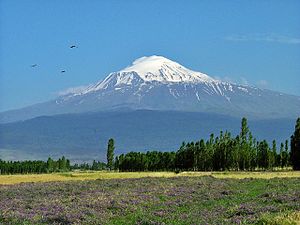
Ararats bjerg
View of Ararat from Iğdır, Turkey.
Ararat er en snedækket, sovende vulkan beliggende i det nordøstlige hjørne af Tyrkiet i Iğdır provinsen, 16 km vest for den iranske grænse og 32 km syd for den armenske grænse. Bjerget rejser sig 3,611 m over det omkringliggende område og når derved en samlet højde på 5.137 m over havniveau. Navnet Ararats bjerg navnet kommer fra assyrisk Urartu. Det kurdiske navn, Çiyayê Agirî, betyder „ildbjerget“ Det er det højeste bjerg i Tyrkiet. Teknisk set er Ararat en stratovulkan formet af flydende lava. Bjergkomplekset består af to toppe og et lava-plateau mellem dem. Sidst der var aktivitet på vulkanen var et stort jordskælv var i juli 1840.